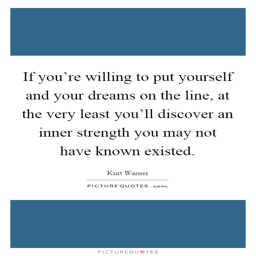
if you 're willing to put yourself and your dreams on the line , at the very least you 'll discover an inner strength you may not have known existed picture quote #